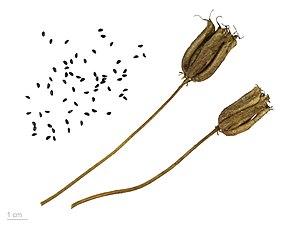
L'Ancolie commune appelée aussi Aiglantine, Ancolie des Jardins, Cornette ou encore Colombine est une plante herbacée vivace de la famille des Ranunculaceae.